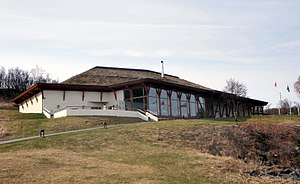
Trondenes
Trondenes Historiske Center
Trondenes er en bydel nord for Harstad. Trondenes var tidligere et eget herred i Troms fylke, oprettet i 1838. Stortinget vedtog ved lov af 9. juni 1903 at Harstad skulle adskilles fra Trondenes som en egen bykommune fra 1. januar 1904. I 1926 blev også de nye kommunene Sandtorg og Skånland adskilt fra Trondenes. I 1964 blev Trondenes, sammen med Sandtorg, indlemmet i Harstad kommune.